United States Armed Forces

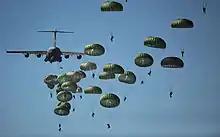
82nd Airborne Division paratroopers parachuting from a U.S. Air Force C-17 Globemaster III transport plane

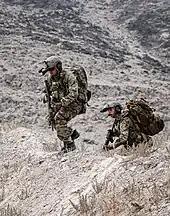
Soldiers from the 5th Special Forces Group conduct sensitive site exploitation training

The Infantry Branch forms the core of the service's land combat power. U.S. Army infantry are generally equipped with the M4 carbine and M249 light machine gun, which will be replaced by the XM7 rifle and XM250.